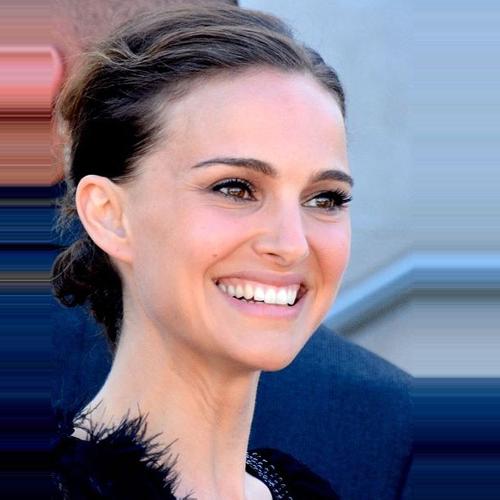
Age: 33